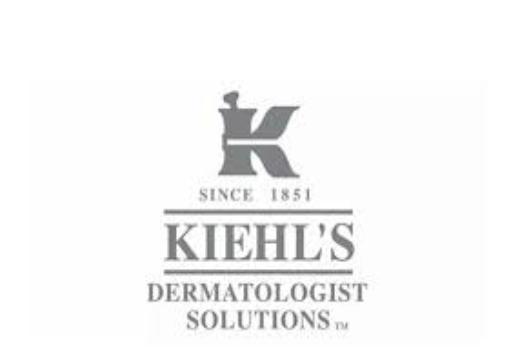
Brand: Kiehl's
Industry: Necessities